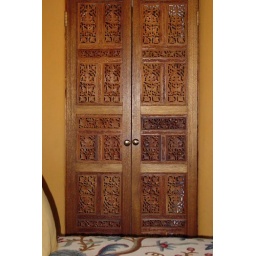
The closet door in the bedroom area. Check out the detail!!